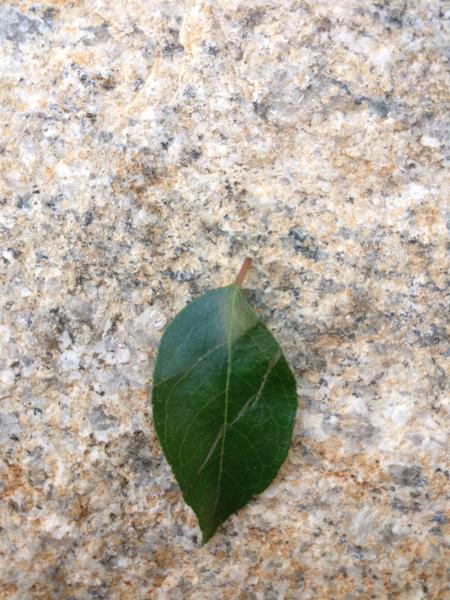
Plant: Curry